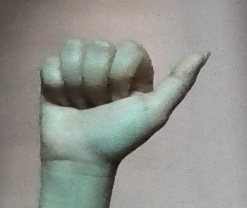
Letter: dhad